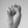
ASL letter: S